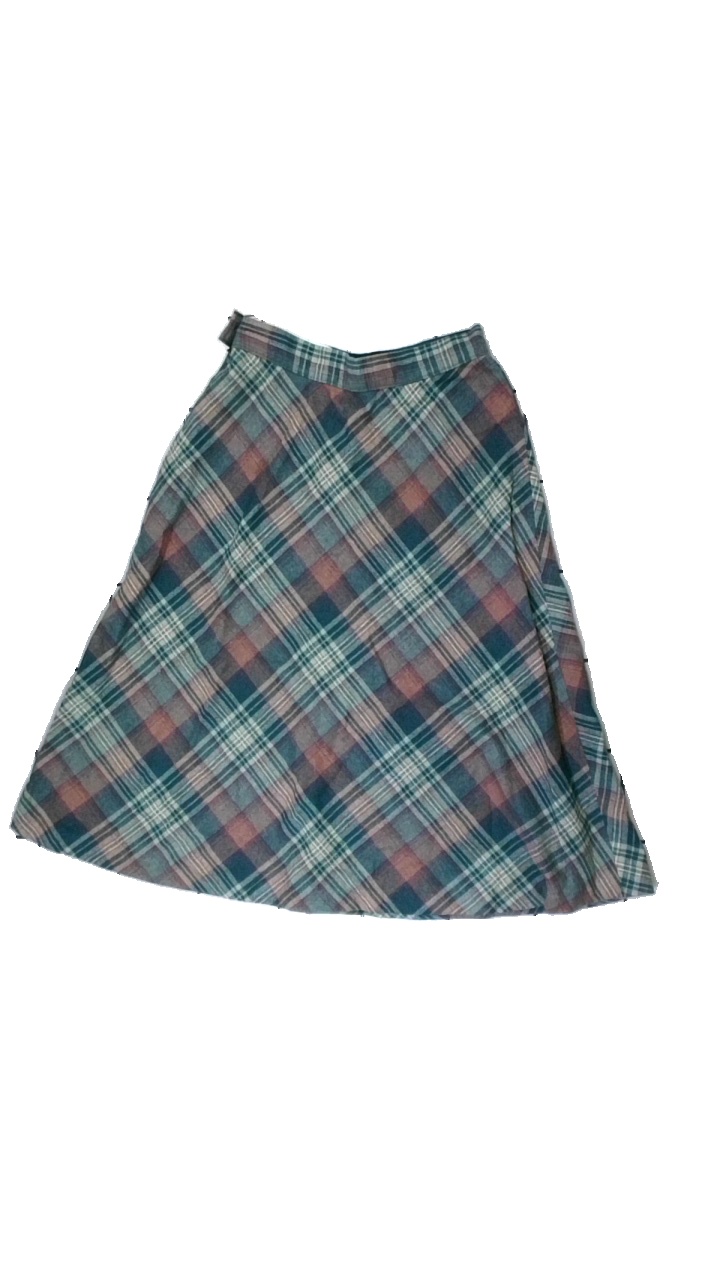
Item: Skirt (Ladies)
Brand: H&m
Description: rutig vintage kjol i mycket bra skick
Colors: Brown, Green, Beige
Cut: Regular
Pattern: Checkered print
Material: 64% polyester 36% cotton
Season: All
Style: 70s
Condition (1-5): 5
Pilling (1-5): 5
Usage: Reuse
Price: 50-100